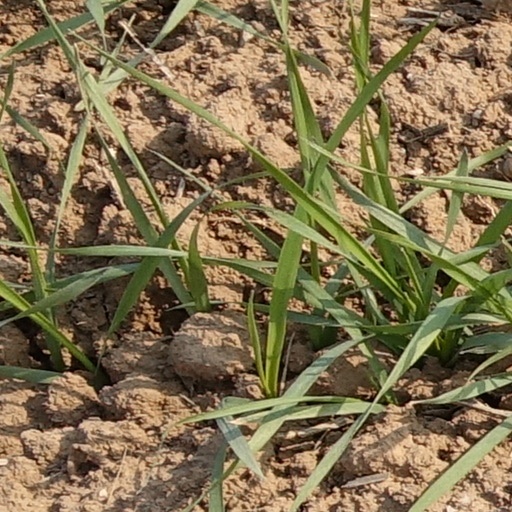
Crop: wheat